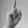
ASL letter: D